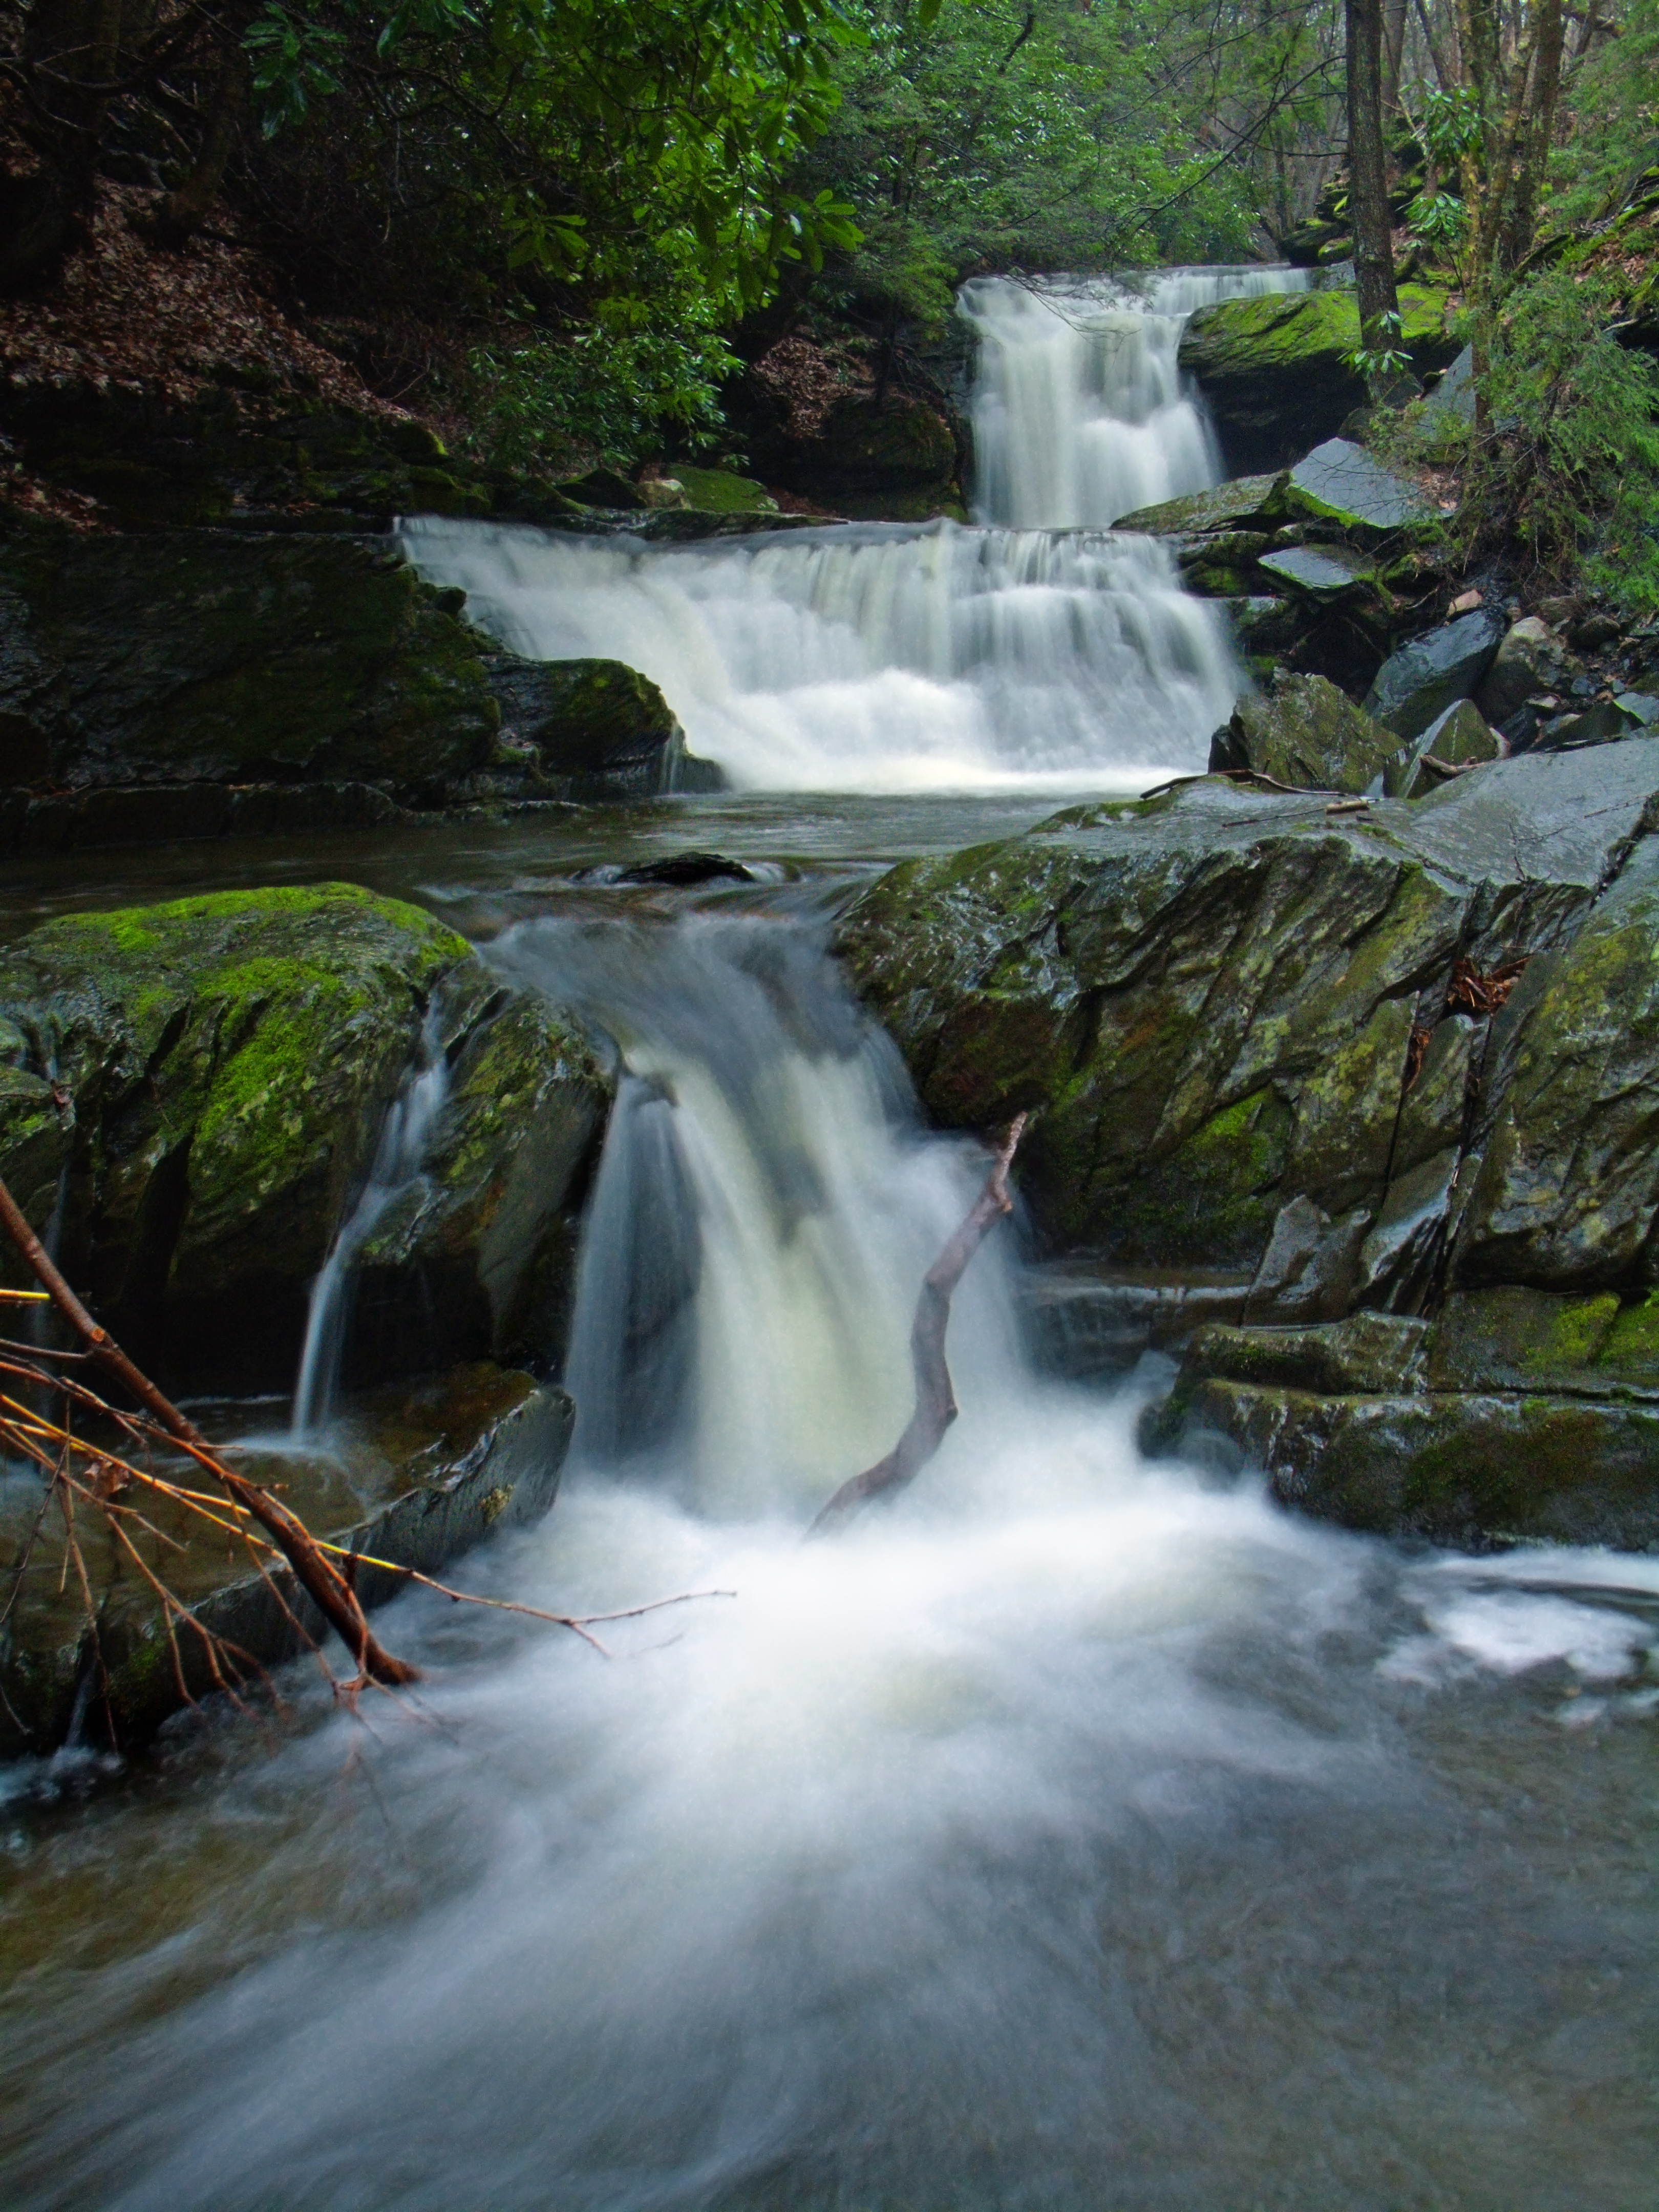
water, waterfall, creek, hiking, river, moss, stream, spring, autumn, rapid, body of water, rocks, creativecommons, falls, lowlight, ravine, pennsylvania, northamptoncounty, slatefordfalls, slatefordcreek, wasserfall, water feature, watercourse